The Trouble with Harry

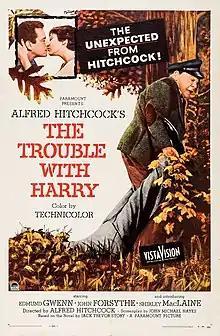
Original poster

The Trouble with Harry is a 1955 American Technicolor black comedy film directed by Alfred Hitchcock. The screenplay by John Michael Hayes was based on the 1950 novel by Jack Trevor Story. It starred Edmund Gwenn, John Forsythe, Mildred Natwick, Jerry Mathers and Shirley MacLaine in her film debut. "The Trouble with Harry" was released in the United States on September 30, 1955, then re-released in 1984 once the distribution rights had been acquired by Universal Pictures.